Age of Discovery

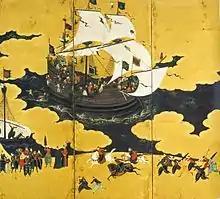
Portuguese carrack in Nagasaki, Nanban art attributed to Kanō Naizen, 1570–1616 Japan

The fleet sailed south, avoiding Portuguese Brazil, and became the first to reach Tierra del Fuego. Starting on October 21, they navigated the 373-mile (600 km) Strait of Magellan, entering the Pacific on November 28, which Magellan named Mar Pacífico for its calm waters. After crossing the Pacific, Magellan was killed in the battle of Mactan in the Philippines. Juan Sebastián Elcano completed the voyage, reaching the Spice Islands in 1521. On September 6, 1522, the "Victoria" returned to Spain, completing the first circumnavigation of the globe. Of the original crew, only 18 men completed the circumnavigation; 17 returned later, including twelve captured by the Portuguese and five survivors of the Trinidad. Antonio Pigafetta, a Venetian scholar, kept a detailed journal that is a key source of information about the voyage.